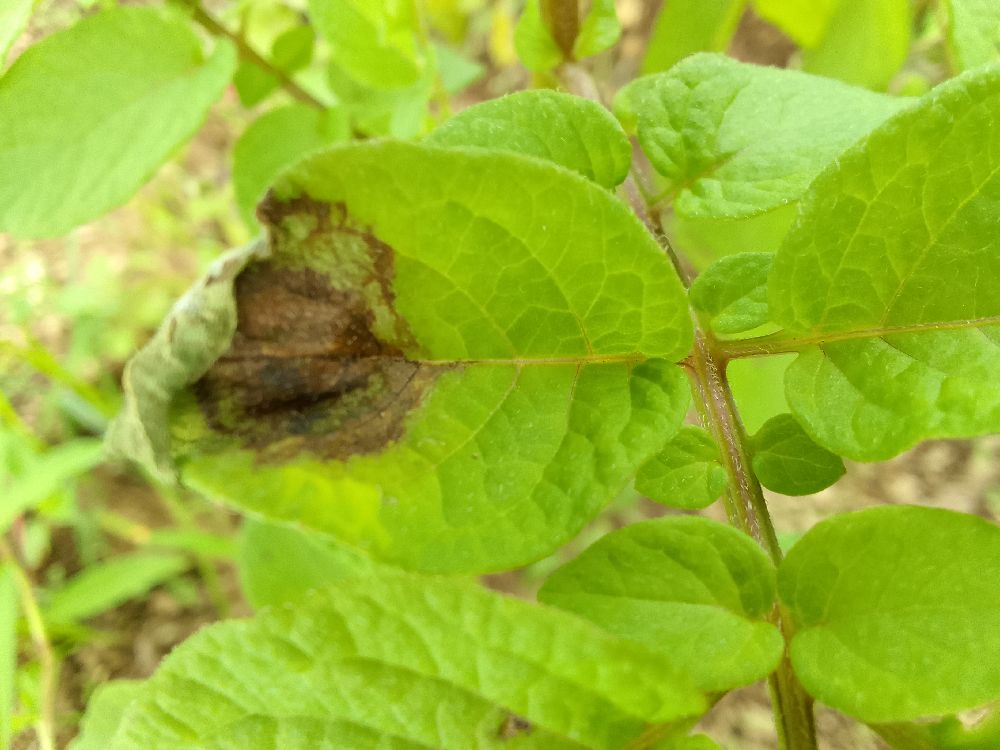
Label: Late blight